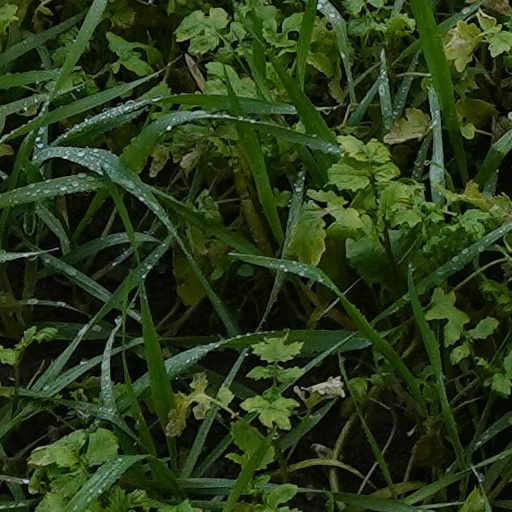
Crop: wheat